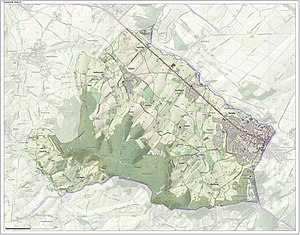
Vaals
Vaals er en kommune og en by, beliggende i den sydlige provins Limburg i Nederlandene. Kommunens areal er på 23,90 km², og indbyggertallet er på 9.599 pr. 1. april 2016. Kommunen grænser op til Aachen, Gulpen-Wittem og Kelmis.